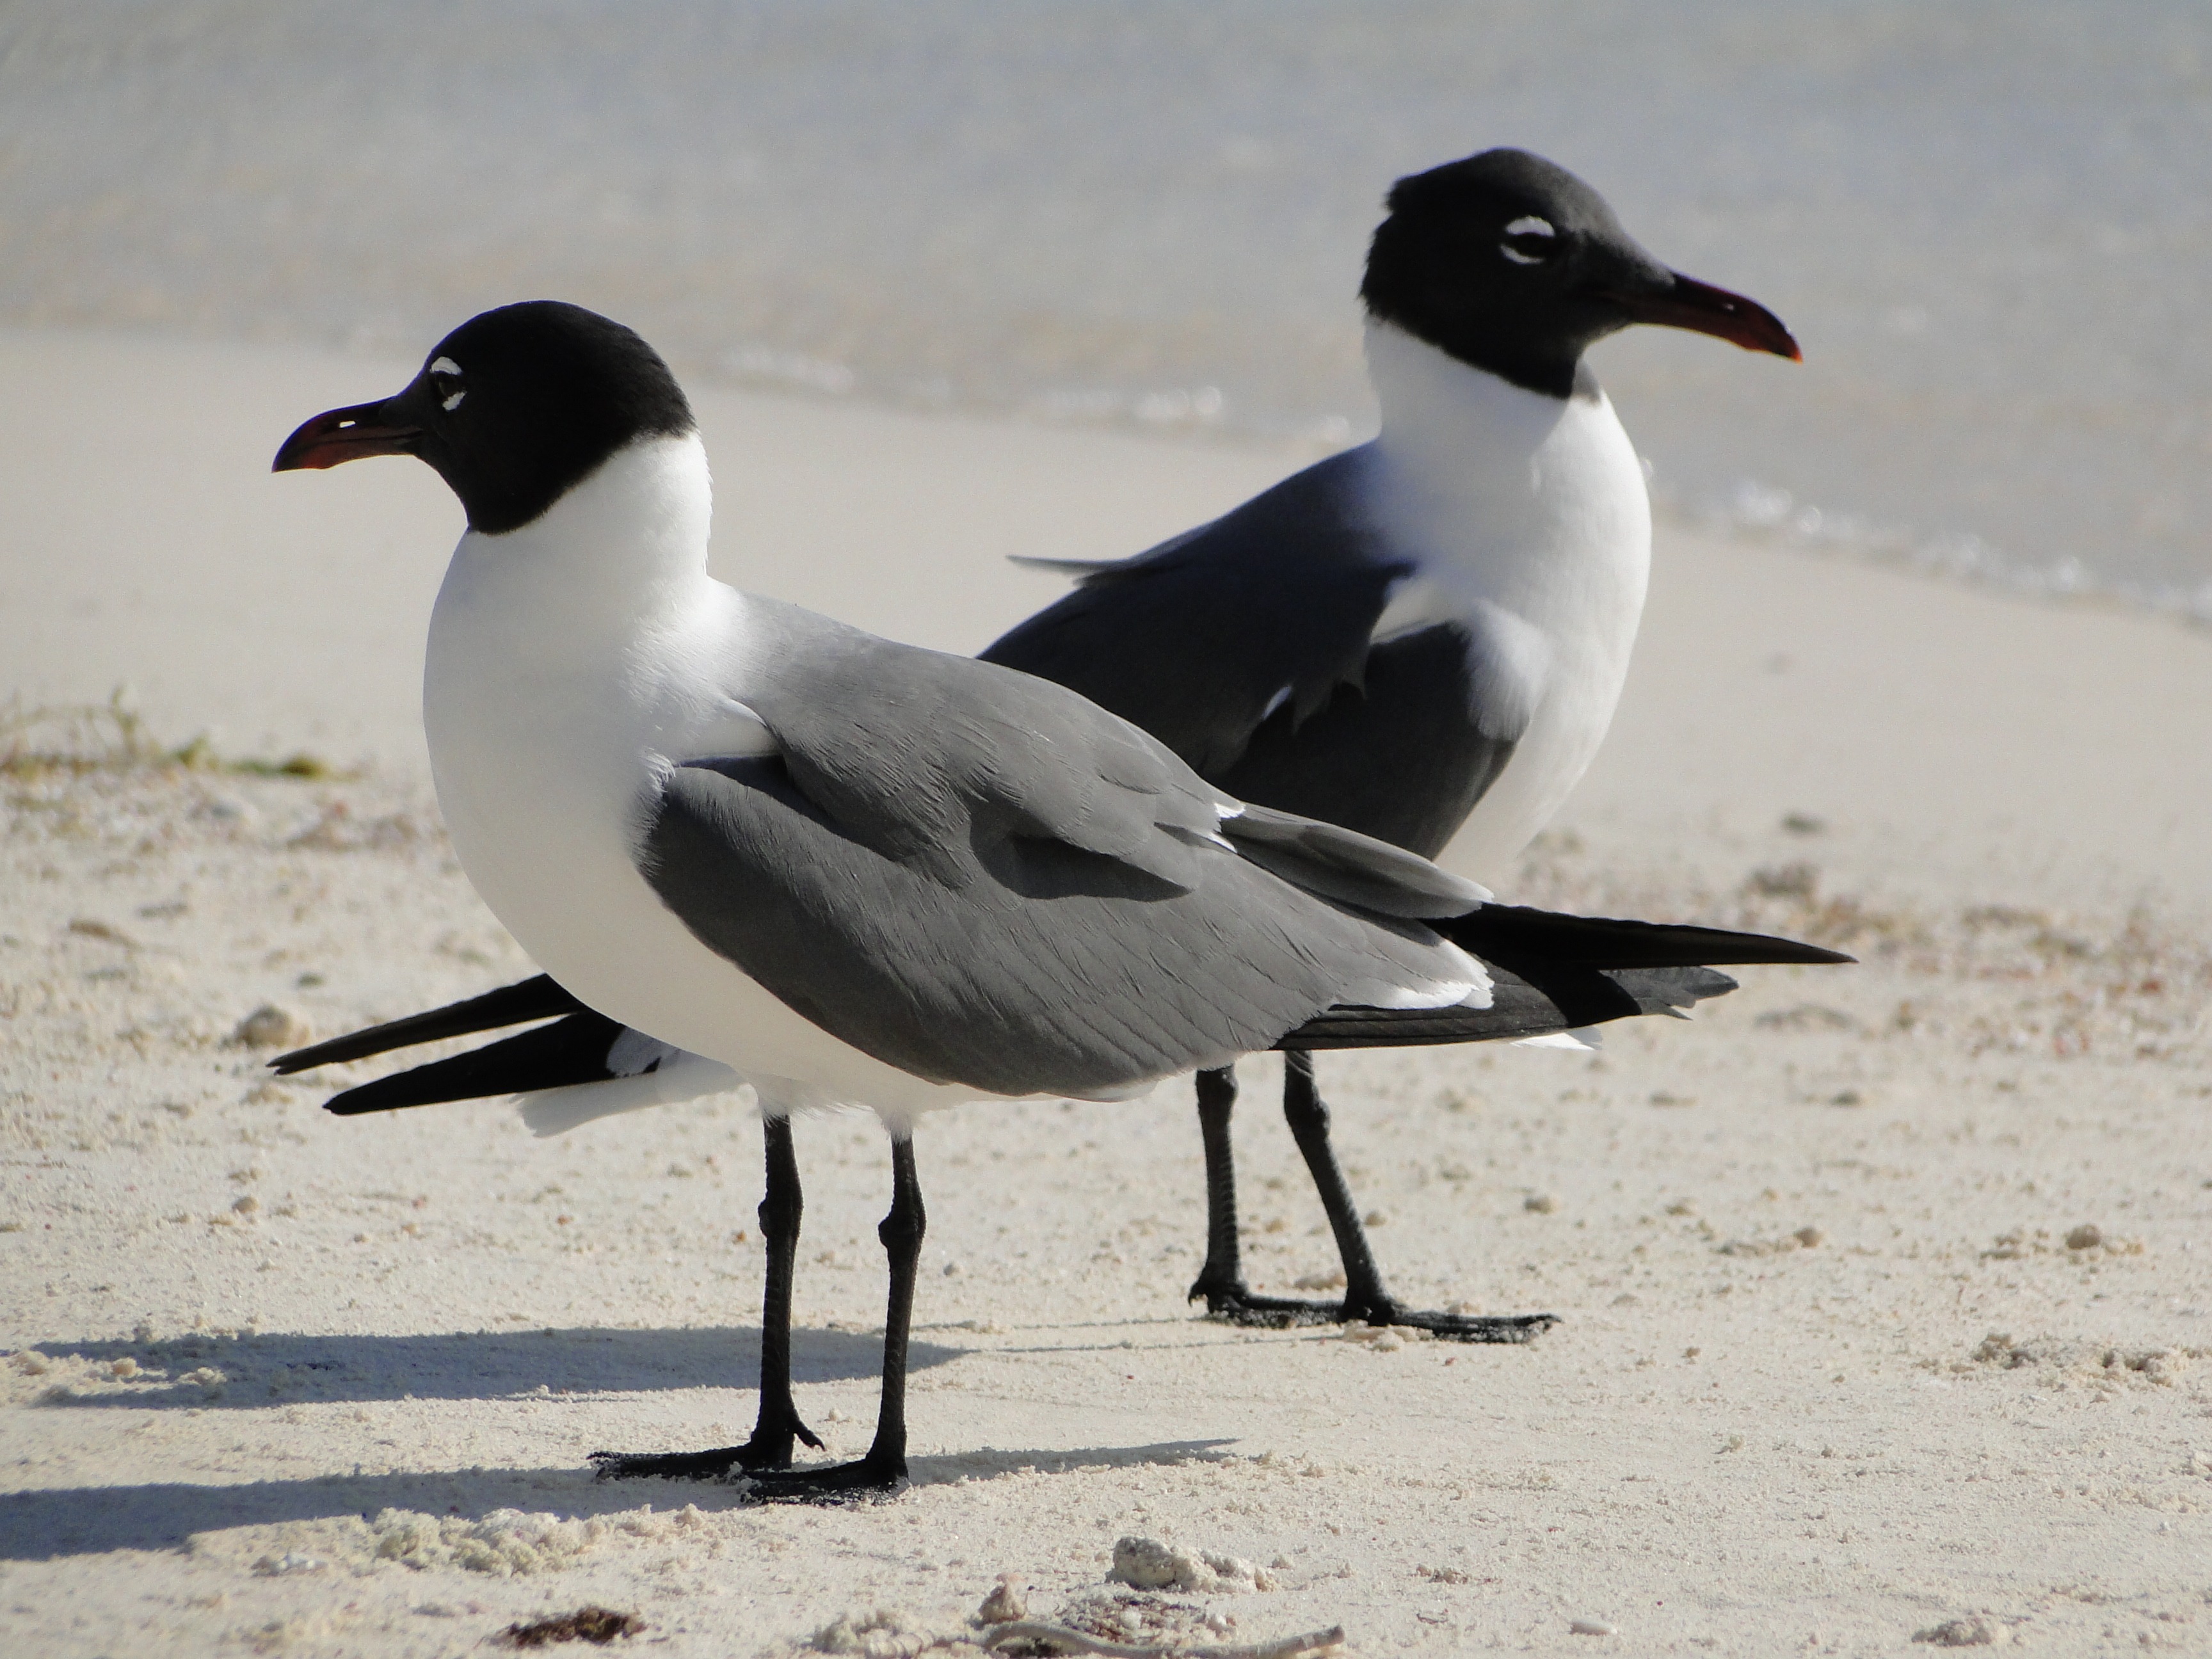
bird, seabird, seagull, gull, beak, couple, fauna, birds, vertebrate, discussion, contrary, disagreement, eurasian magpie, charadriiformes, great black backed gull, perching bird